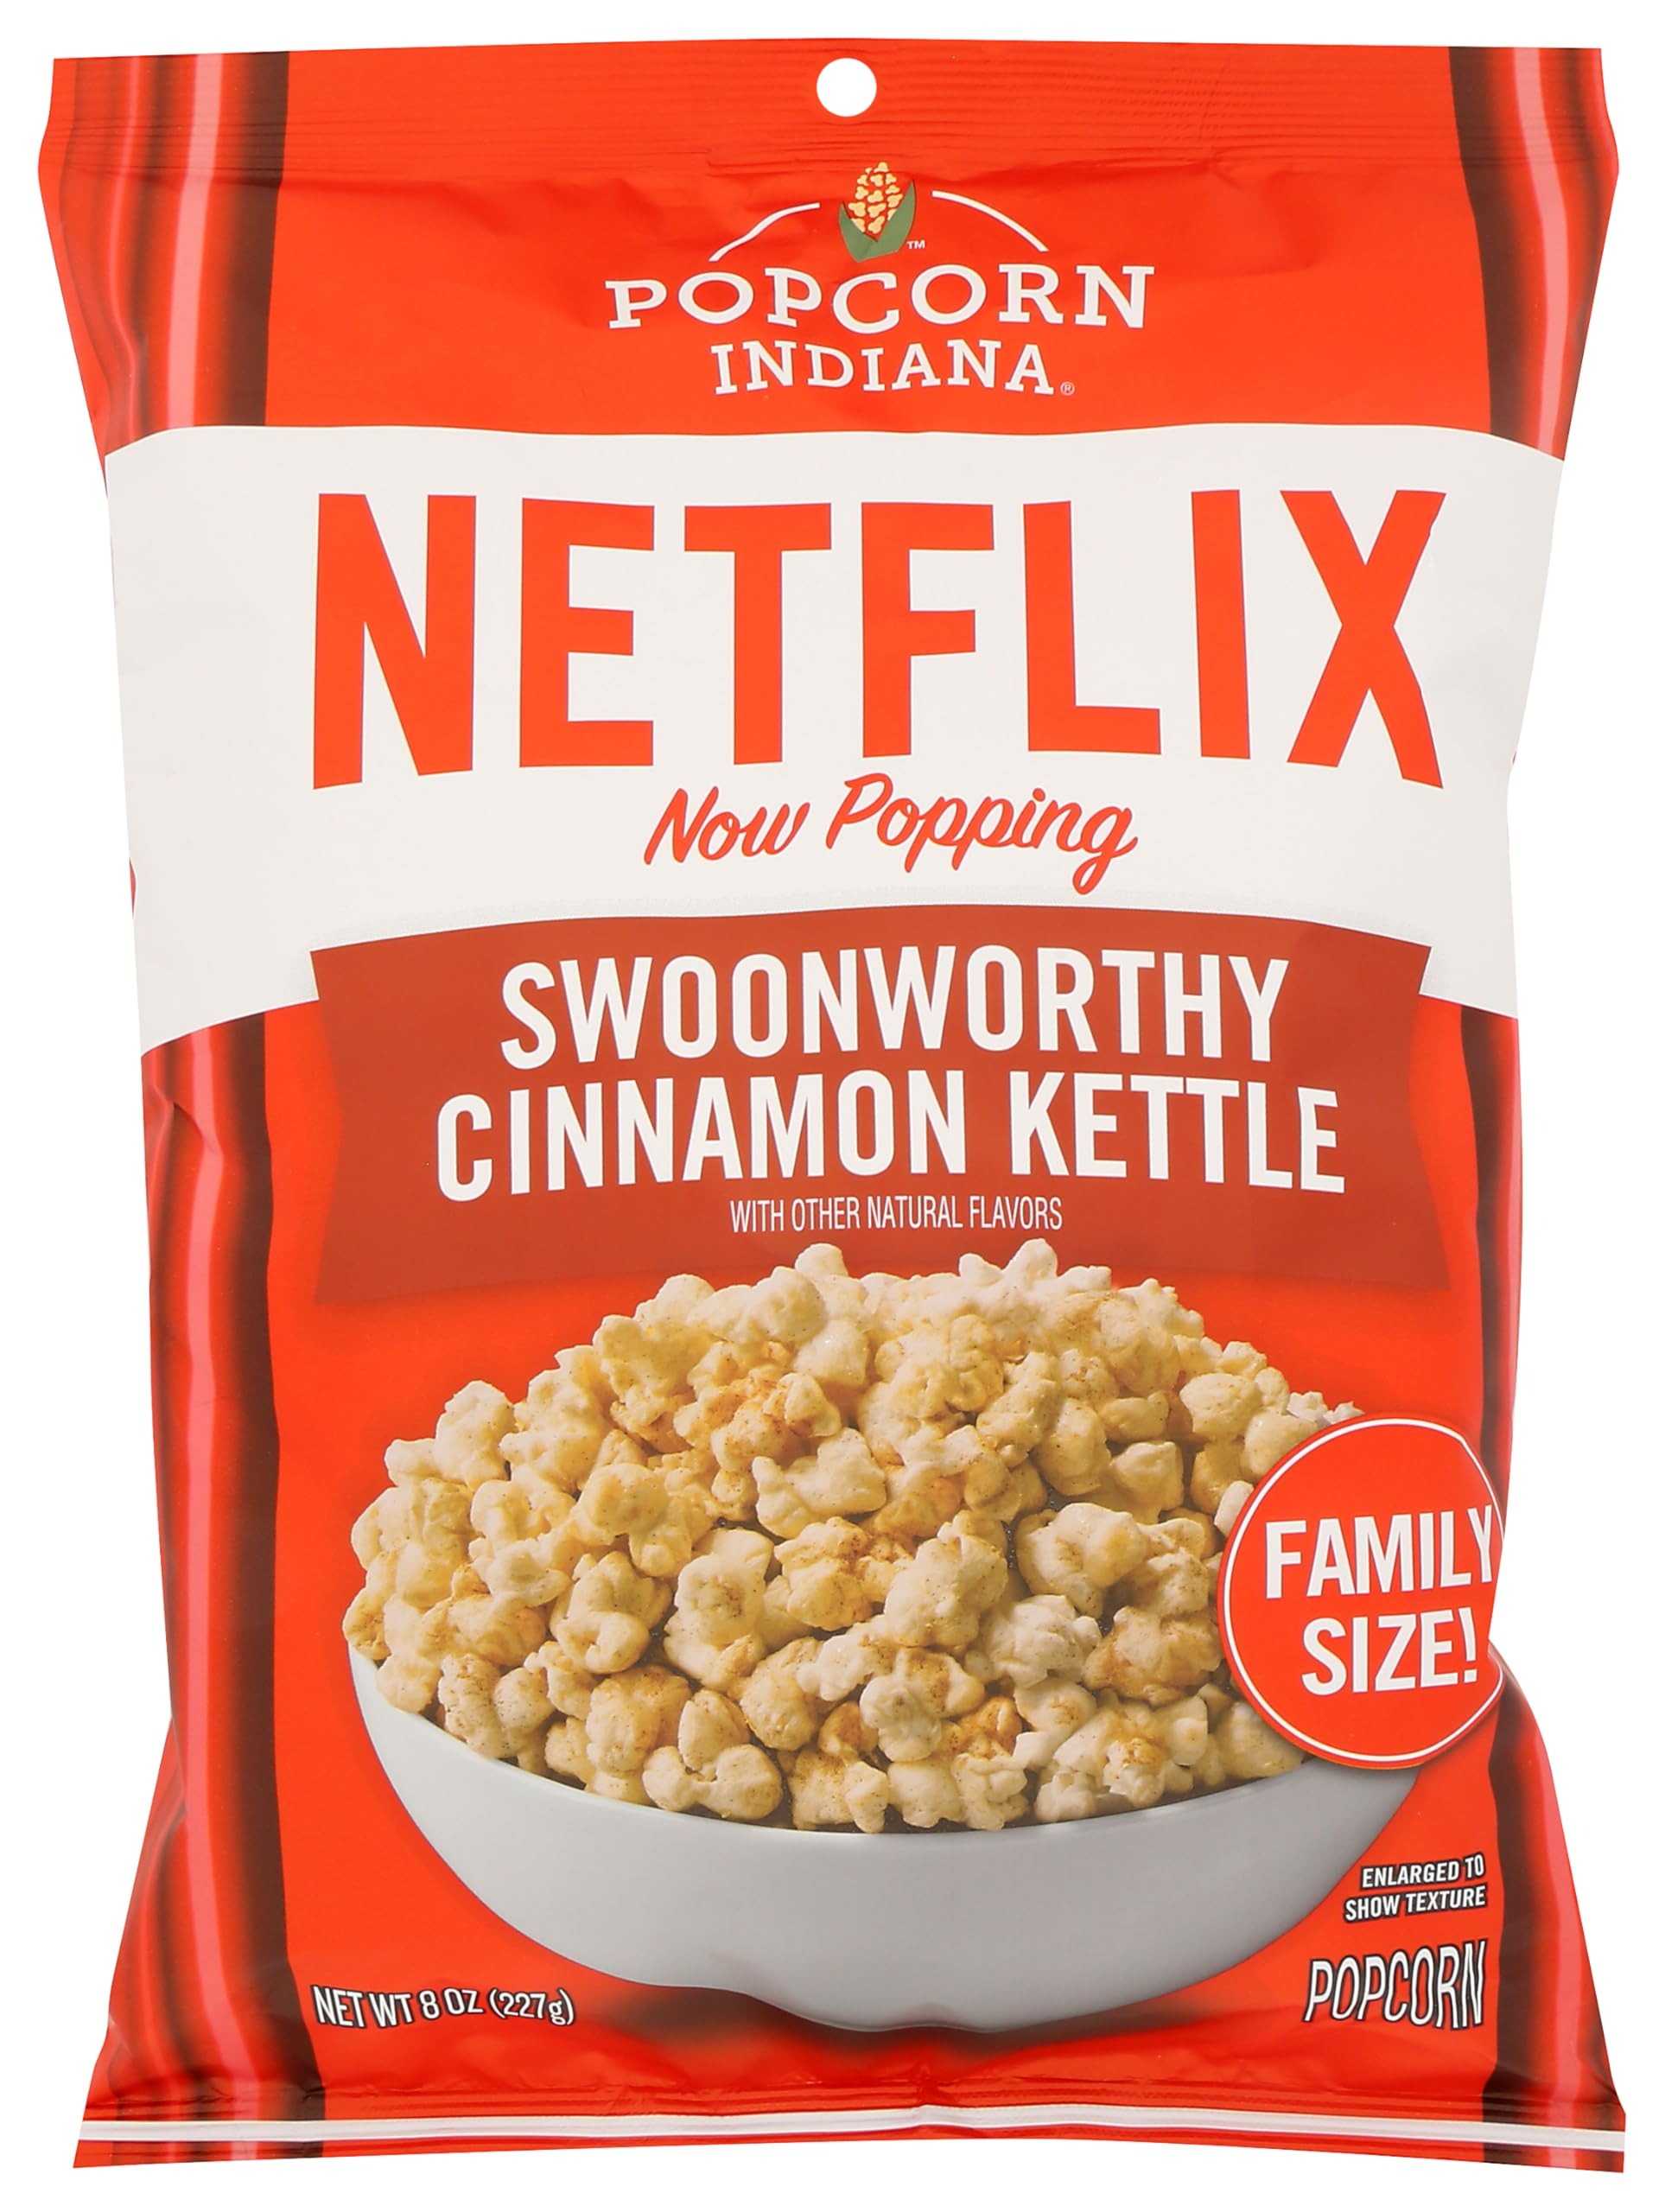
Item Name: Popcorn Indiana Swoonworthy Cinnamon Kettle Corn 8oz
Bullet Point: Popcorn Indiana Swoonworthy Cinnamon Kettle Corn 8oz
Value: 8.0
Unit: Ounce

Price: 1.45